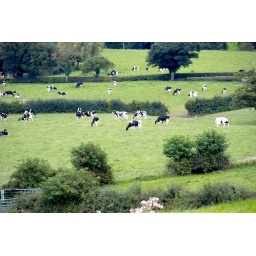
Cows in field near hunters hill quarry